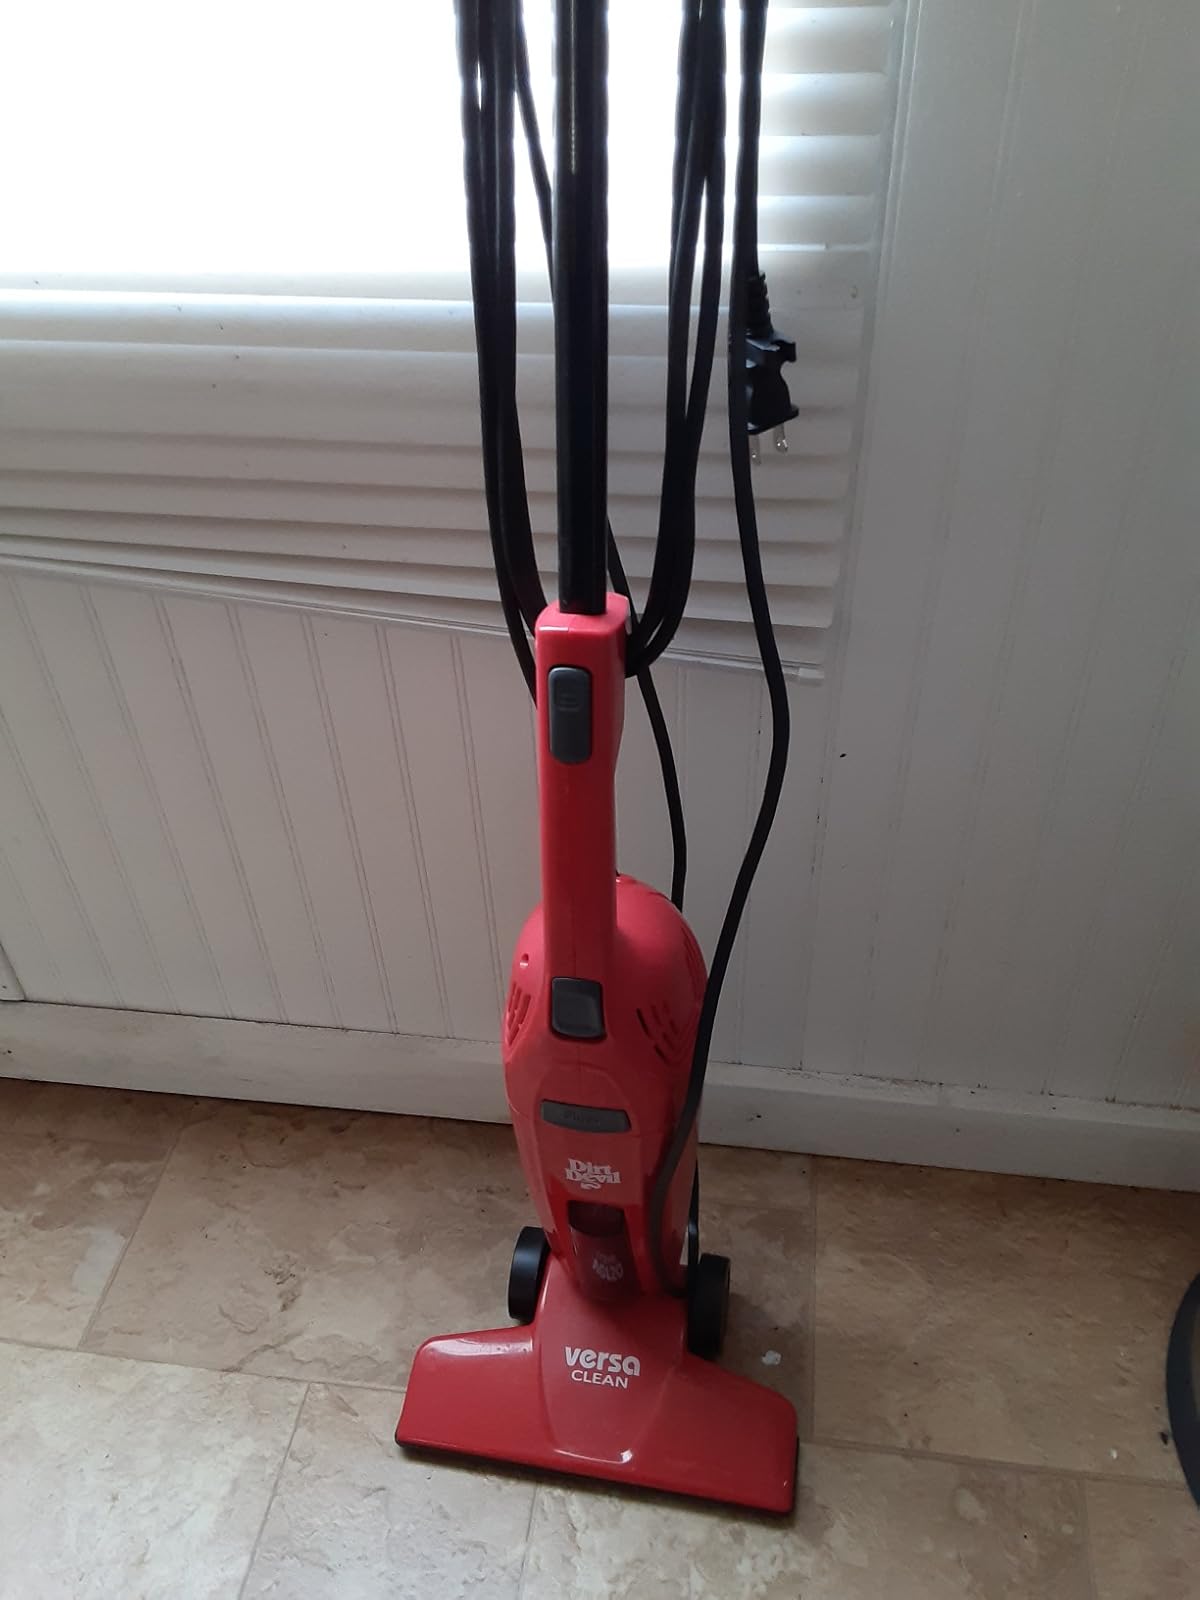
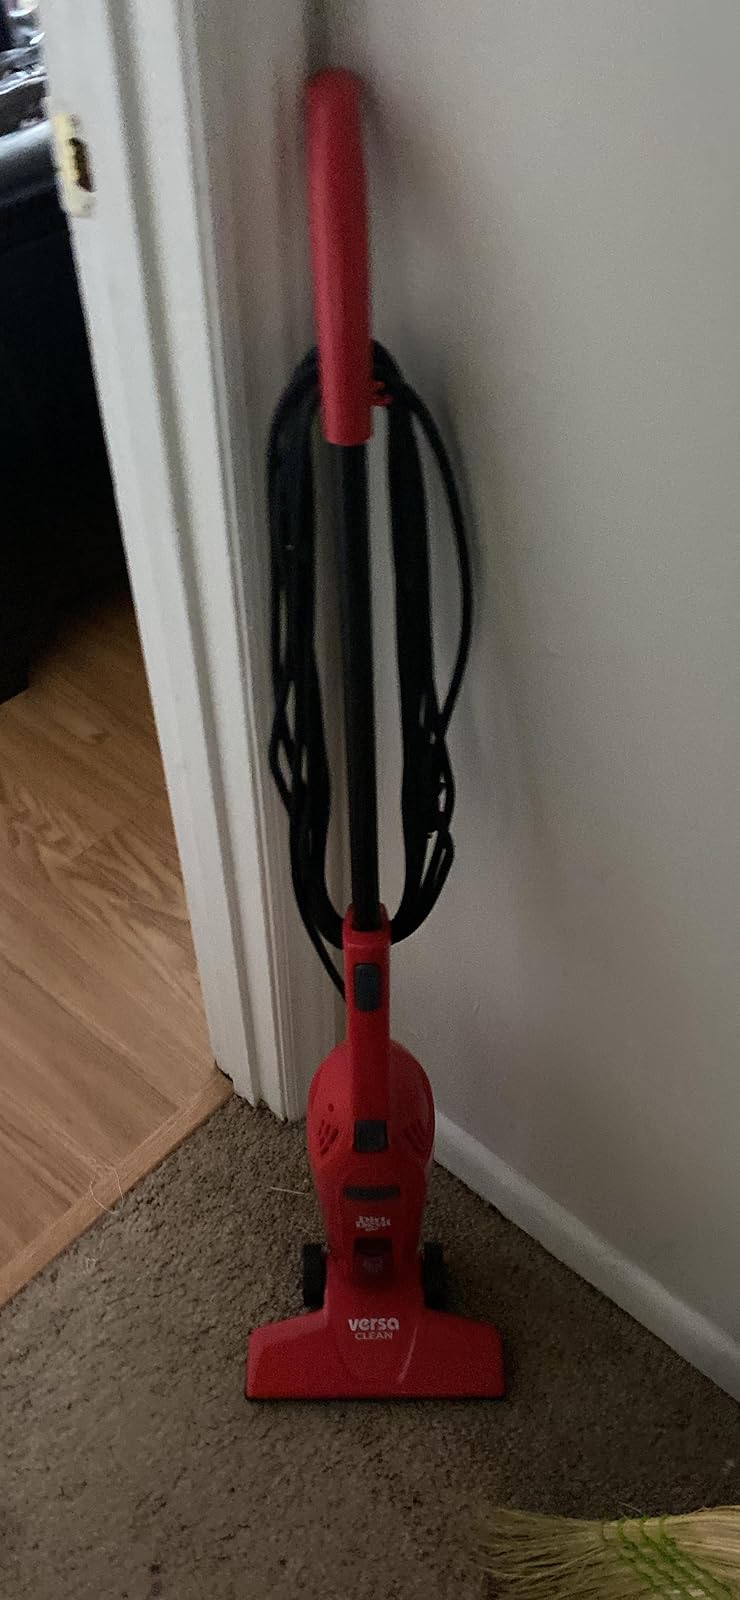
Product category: items_vacuum
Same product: yes